Niobid Painter

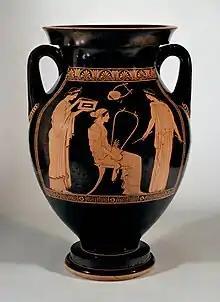
Musical scene with three women. Side A of a red-figure amphora, Walters Art Museum.

The Niobid Painter was an ancient Athenian vase painter in the red-figure style who was active from approximately 470 to 450 BC. He is named after a calyx krater which shows the god Apollo and his sister Artemis killing the children of Niobe, who were collectively called the Niobids. The krater is known as the Niobid Krater and is now housed at the Louvre in Paris. In his other work he shows a preference for Amazonomachy scenes and three-quarter-view faces. His student Polygnotos continued his style of vase painting.